Sky position (RA, Dec in degrees): 329.807, -3.197
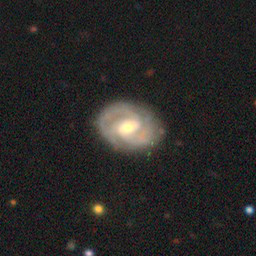
Galaxy morphology: Barred Spiral Galaxies